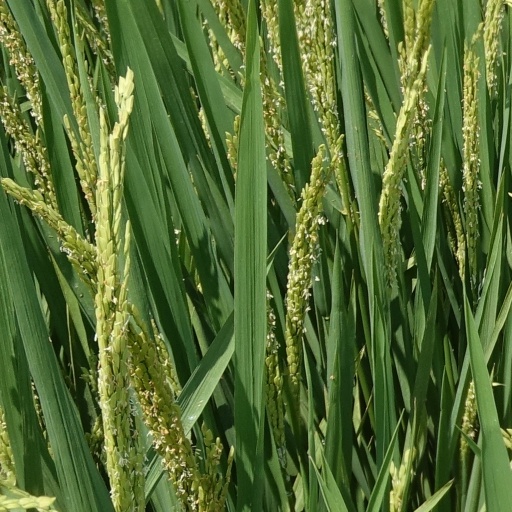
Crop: rice